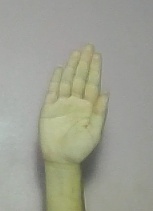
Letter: seen